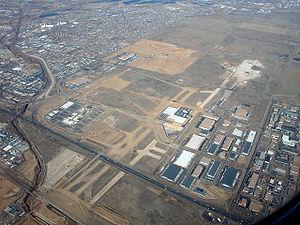
L'aéroport international Stapleton était l’ancien aéroport de la ville de Denver dans le Colorado entre 1929 et 1995. En 1995, il a été remplacé par l’aéroport international de Denver.